RAF Thorpe Abbotts

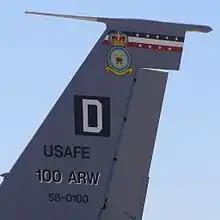
Tail of a 100 ARW Boeing KC-135R-BN Stratotanker, Serial 58-0100, displaying the crest of RAF Mildenhall and the historic "Square-D" badge as used by the unit during the second world war

Royal Air Force Thorpe Abbotts or more simply RAF Thorpe Abbotts is a former Royal Air Force station located east of Diss, Norfolk, in eastern England.